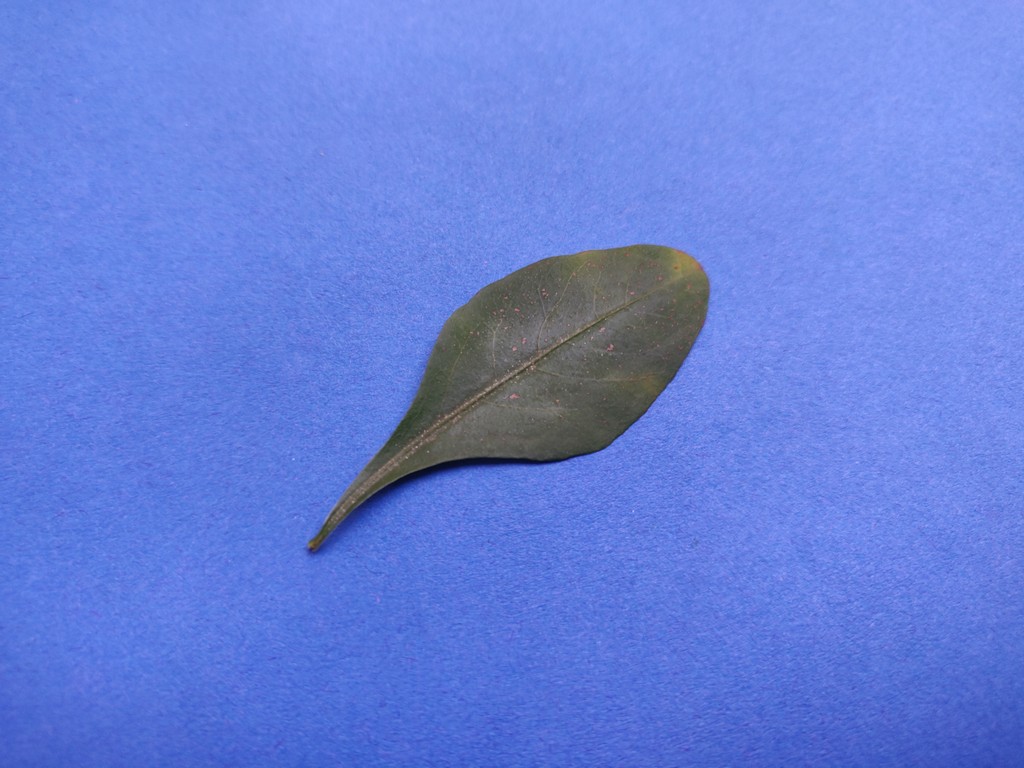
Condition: Unhealthy
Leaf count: single
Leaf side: front